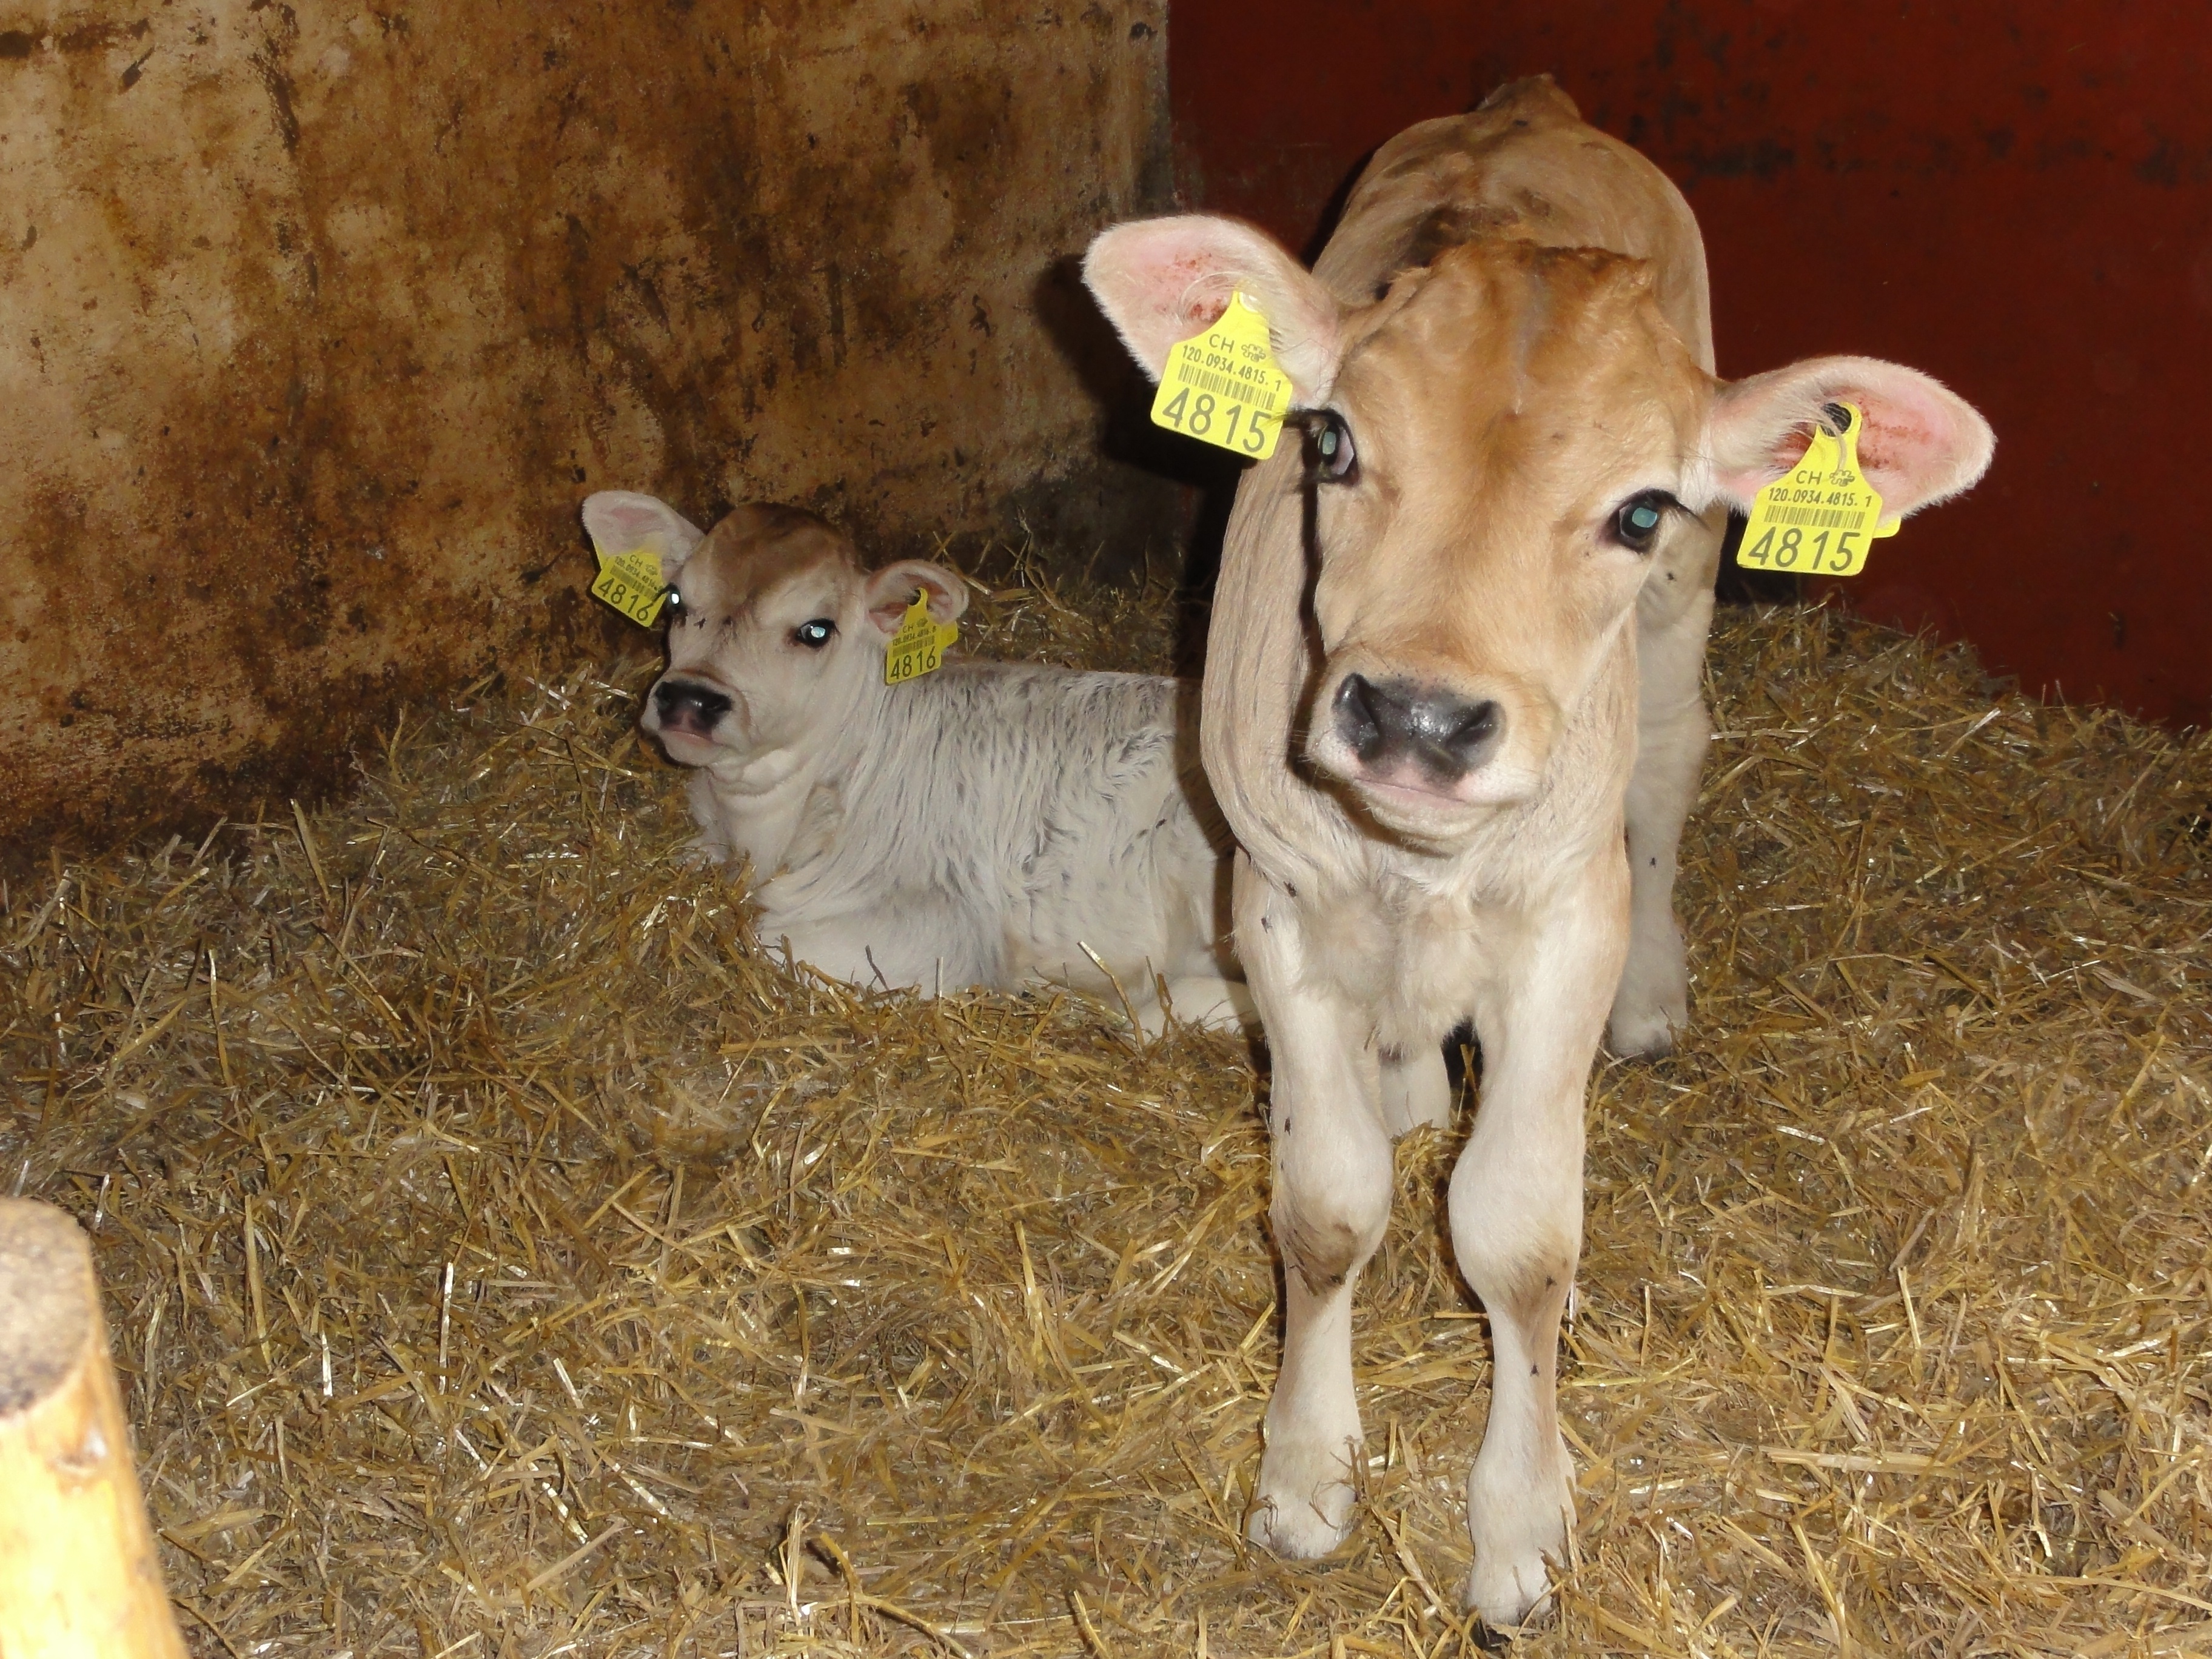
pasture, mammal, fauna, calf, stall, vertebrate, switzerland, cattle like mammal, cow goat family